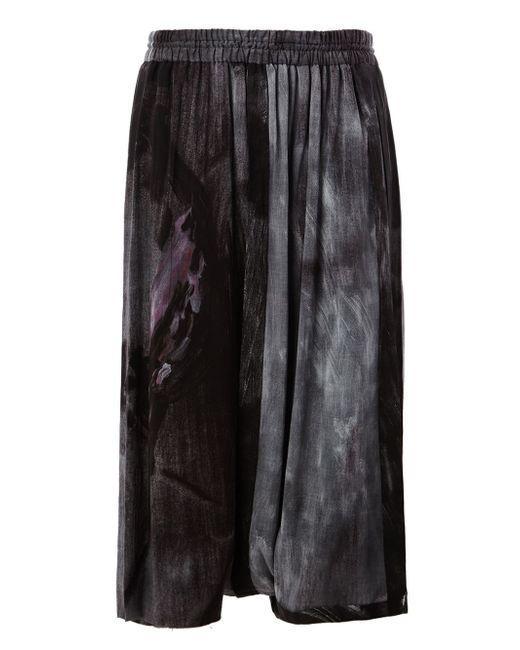
Lockere Passform schwarze Unterbekleidung für Damen